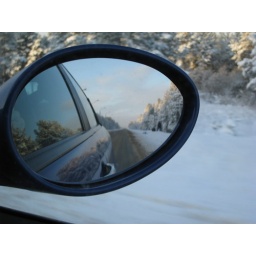
Russia in the car mirror